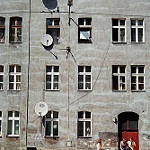
Label: buildings